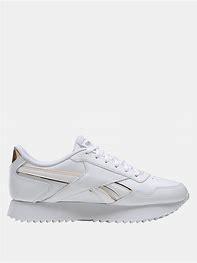
Brand: Reebok
Model: Royal Glide Ripple